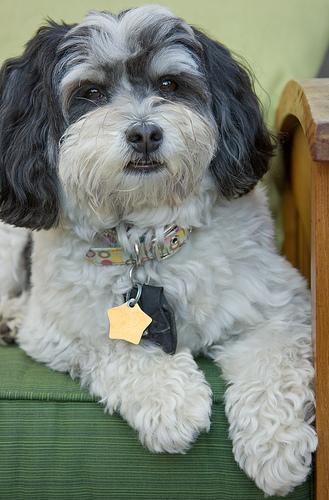
Breed: havanese